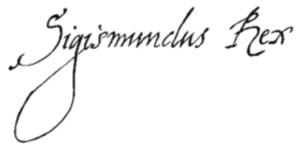
Sigismund 3. Vasa af Polen
Sigismund 3. af Polen-Litauen også kendt som Kong Sigismund af Sverige var søn af kong Johan 3. af Sverige af Vasa-slægten og dennes første kone Katarina Jagellonica. Han var konge i den polsk-litauiske realunion fra 1587 til 1632 og konge af Sverige fra 1592, til han blev afsat i 1599.